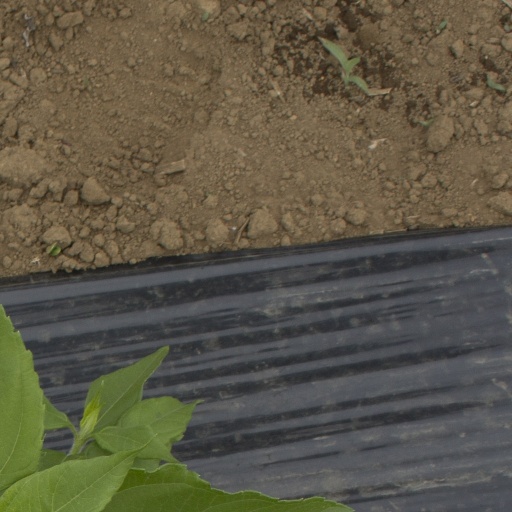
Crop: Jerusalem artichoke